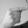
ASL letter: G